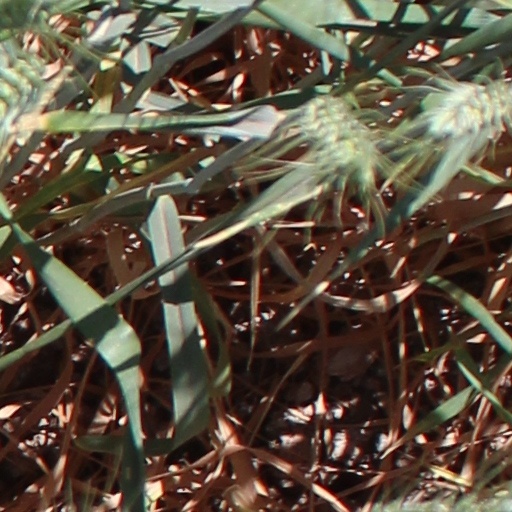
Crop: wheat